Eric Holder

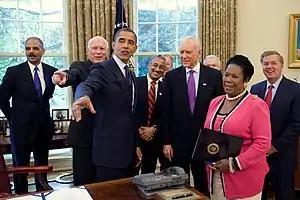
Barack Obama signing the Fair Sentencing Act in 2010

On August 12, 2013, at the American Bar Association's House of Delegates meeting, Holder announced the "Smart on Crime" program, which is "a sweeping initiative by the Justice Department that in effect renounces several decades of tough-on-crime anti-drug legislation and policies." Holder said the program "will encourage U.S. attorneys to charge defendants only with crimes "for which the accompanying sentences are better suited to their individual conduct, rather than excessive prison terms more appropriate for violent criminals or drug kingpins…" Running through Holder's statements, the increasing economic burden of over-incarceration was stressed. , the Smart on Crime program is not a legislative initiative but an effort "limited to the DOJ's policy parameters."